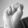
ASL letter: S